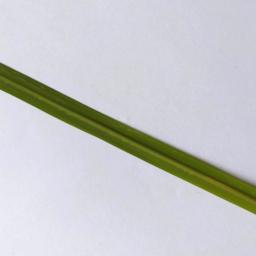
Label: Rice___Healthy